Missing link (human evolution)

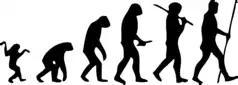
A symbolic portrayal of human evolution, showing developmental stages as a matter of illustration.

"Missing link" is a recently discovered transitional fossil. It is often used in popular science and in the media for any new transitional form. The term originated to describe the intermediate form in the evolutionary series of anthropoid ancestors to anatomically modern humans (hominization). The term was influenced by the pre-Darwinian evolutionary theory of the Great Chain of Being and the now-outdated notion (orthogenesis) that simple organisms are more primitive than complex organisms.